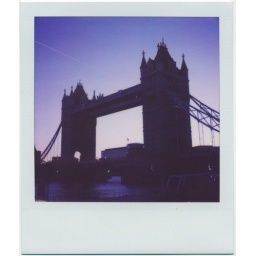
tower bridge by dusk